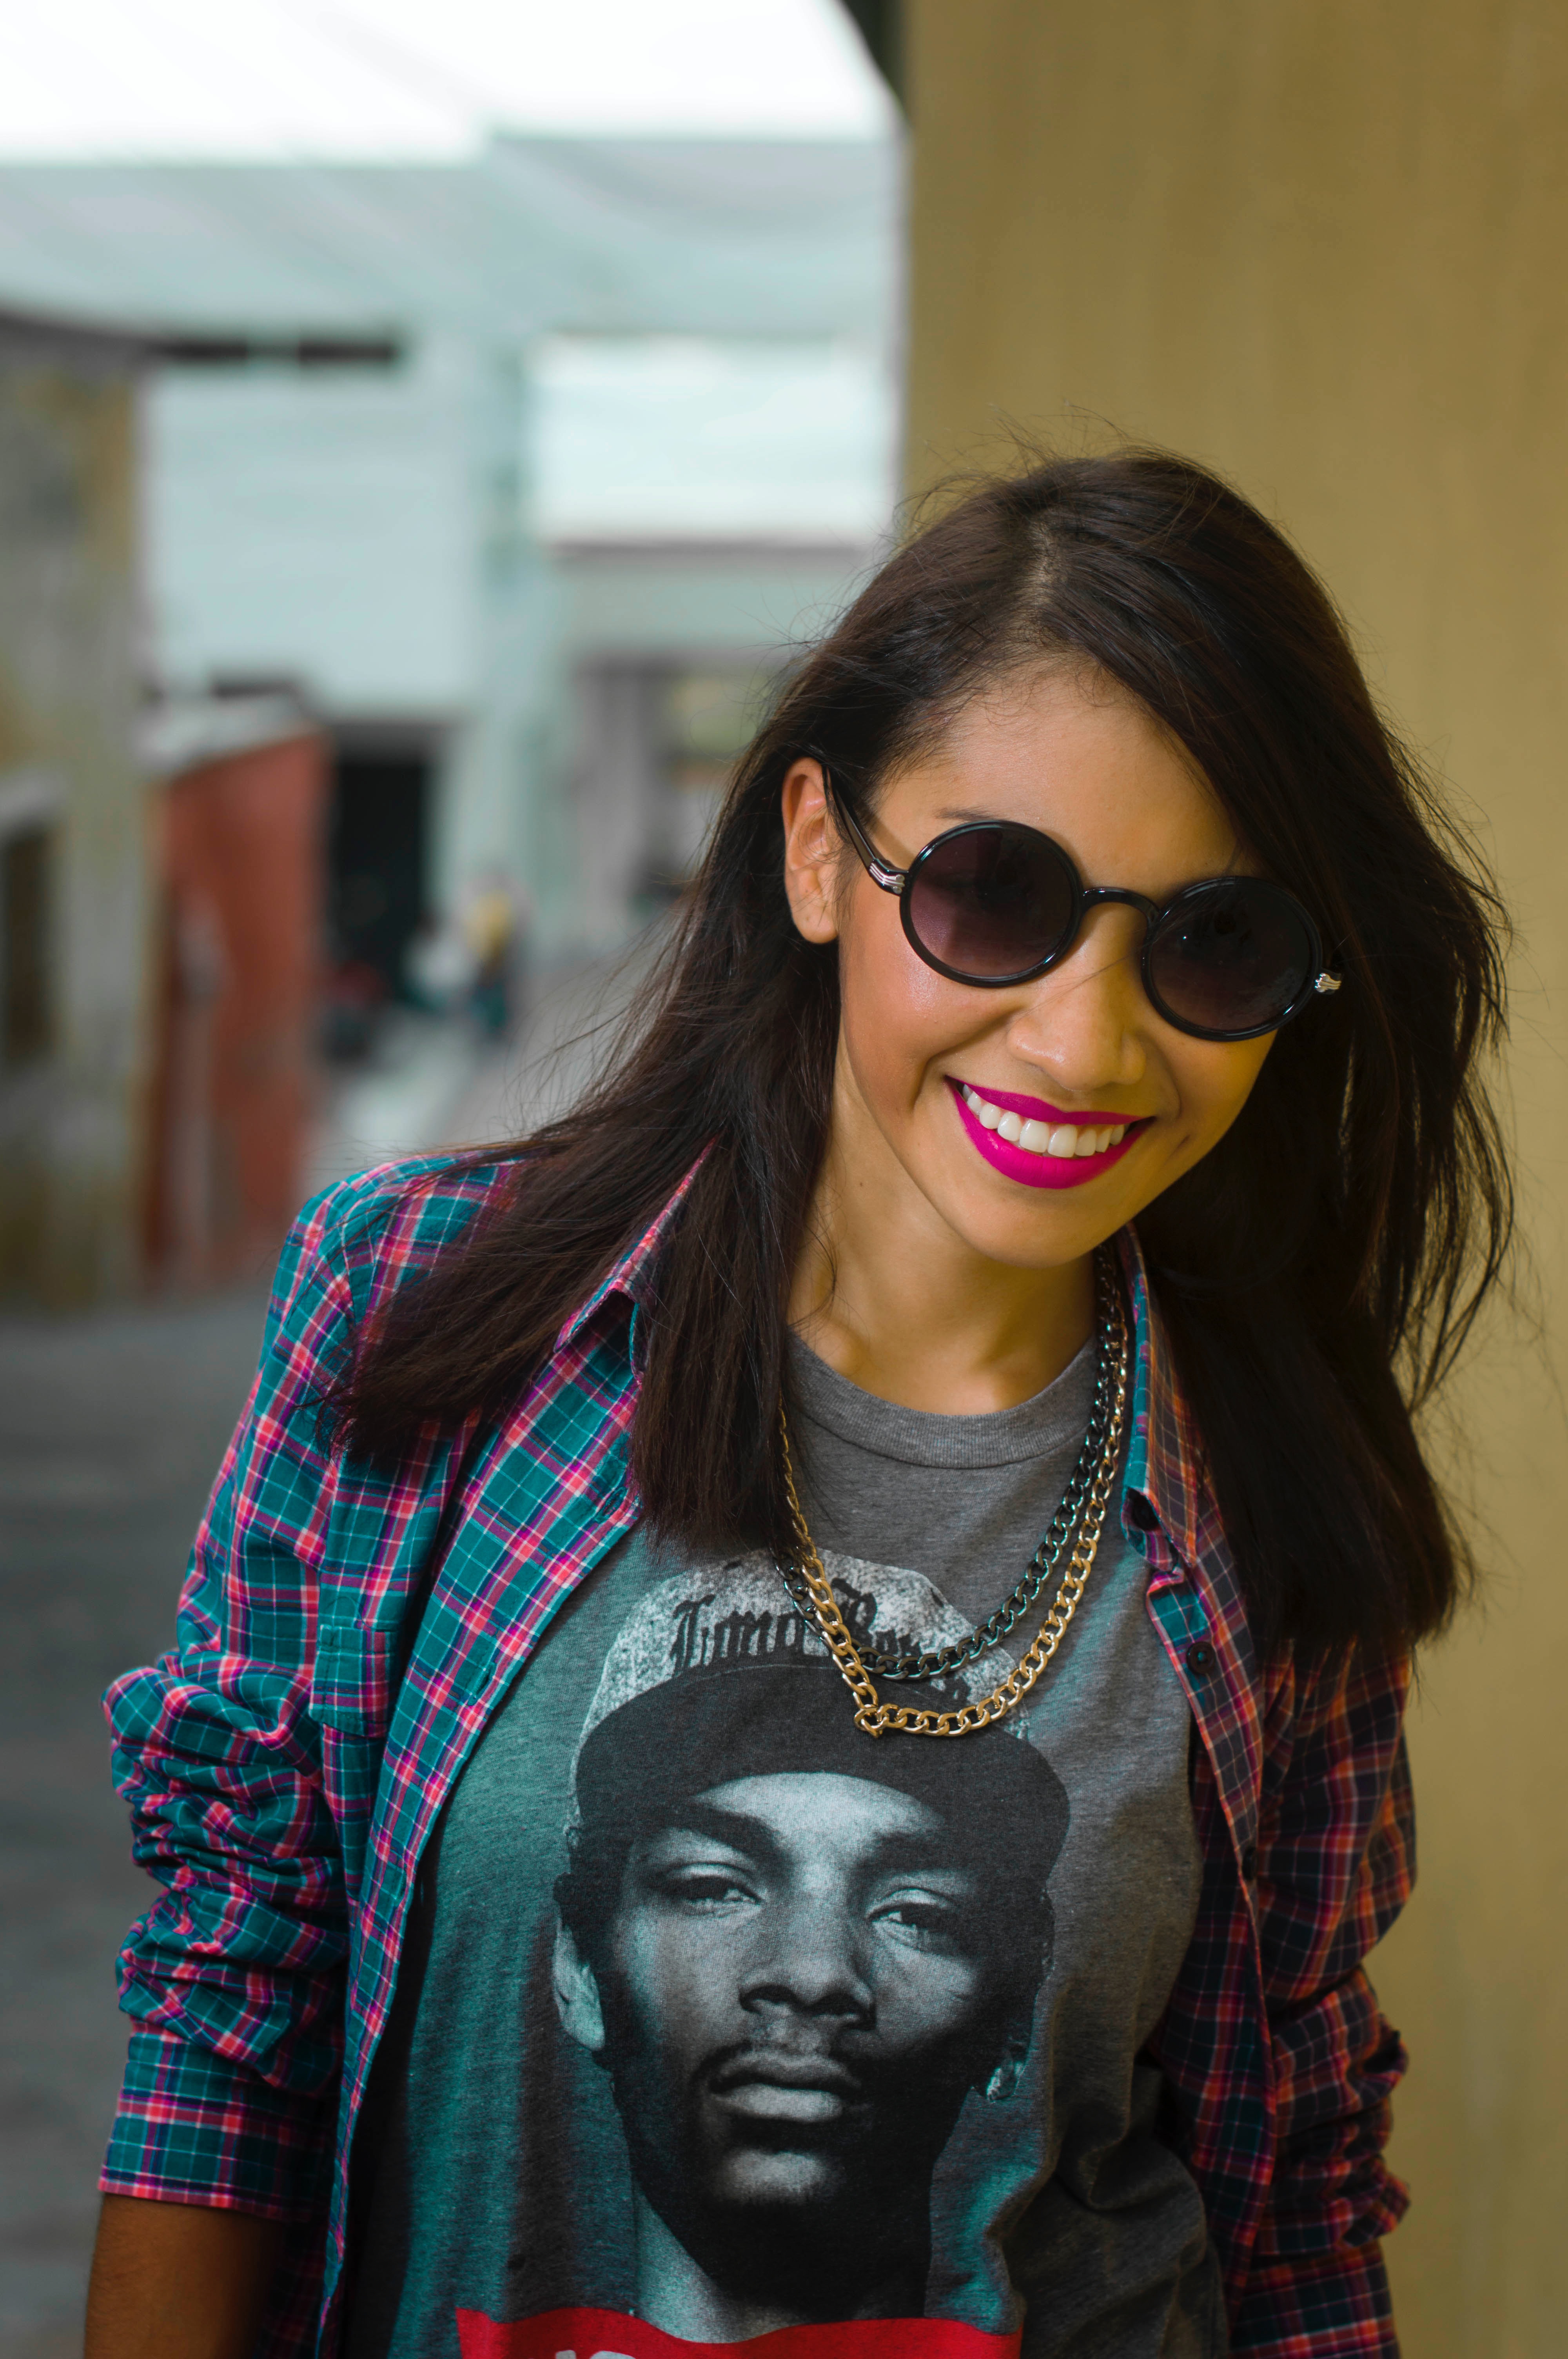
girl, woman, photography, brunette, portrait, model, spring, red, color, sunglass, fashion, blue, clothing, lady, hairstyle, dress, sunglasses, glasses, beauty, photo shoot, vision care